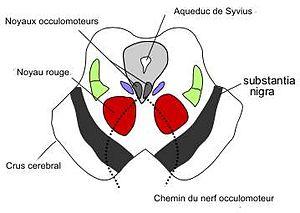
Le noyau rouge est une structure paire située dans le tegmentum mésencéphalique, et se compose de deux parties appelées : néorubrum et paléorubrum.
Le tronc cérébral appartient au système nerveux central, et plus particulièrement à l'encéphale. Il est situé dans la fosse crânienne postérieure, sous le cerveau et en avant du cervelet. Il est structurellement continu avec la moelle épinière, qui commence à la première racine spinale. Le tronc cérébral est relié au cerveau, via les pédoncules cérébraux du mésencéphale, et au cervelet, via les pédoncules cérébelleux supérieurs, moyens et inférieurs. C'est également le lieu d'émergence de dix des douze paires de nerfs crâniens.
L'aqueduc de Sylvius, appelé depuis la Terminologie anatomique aqueduc du mésencéphale, est un canal dorso-médian situé dans le mésencéphale entre le tegmentum ventral et le tectum plus dorsal. Il est empli de liquide céphalo-rachidien et communique avec les troisième, en haut, et quatrième ventricules cérébraux, en bas. Il est circonscrit par la substance grise péri-aqueducale. L'occlusion de ce canal peut être à l'origine d'une hydrocéphalie.
La substantia nigra est un noyau du système nerveux situé au niveau du mésencéphale et du diencéphale sus-jacent, à la base des crus cerebri et ventralement par rapport au tegmentum. Son nom provient de la couleur des cellules qui composent ce noyau en raison de la présence de neuromélanine.